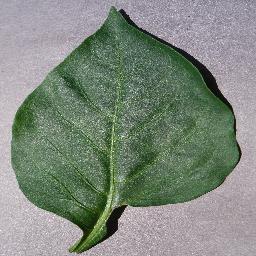
Label: Pepper,_bell___healthy